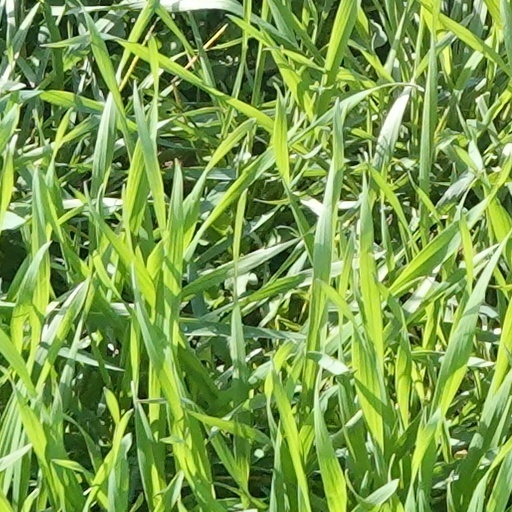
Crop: wheat